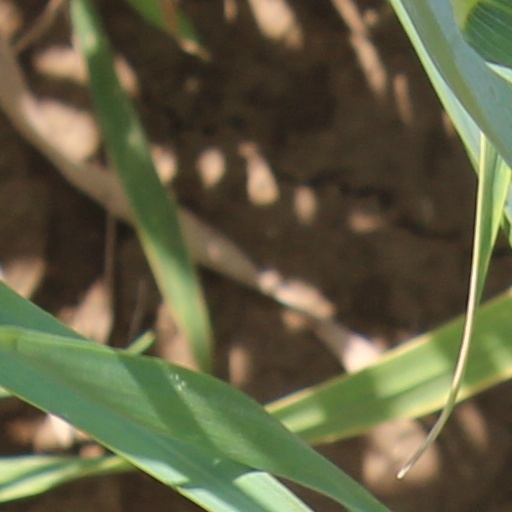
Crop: wheat